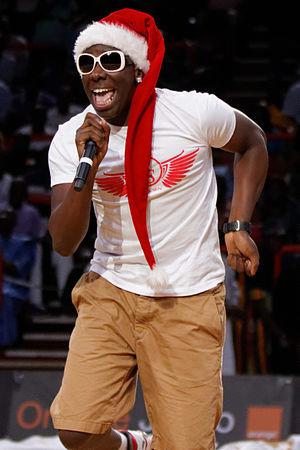
Le Logobi est une danse ivoirienne consistant à reproduire des combats de rue avec les pieds et les mains. Elle tire son origine d'une danse codifiée par les loubards et membres des gang de rue d'Abidjan. Le Logobi est né dans les années 1980 dans les ghettos de différents quartiers d'Abidjan.
Ibrahima M'Bodji, dit Moussier Tombola né le 21 février 1987 à Saint-Dié-des-Vosges, est un auteur-compositeur-interprète et humoriste français d'ascendance sénégalaise.